Kerse Castle, East Ayrshire

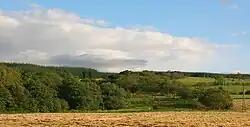
The old woodland policies of Kerse Castle

A legend linked to the castle and loch is that of 'The flitting of the Sow' which relates to the ongoing feuds between the Kennedys of Carrick and the Craufurds of Kyle. Three days before Lammastide, namely 29 July, Gilbert Kennedy came to Kerse Castle and informed the old Laird of Kerse that his clan would be tethering a sow on their land on Lammas Day. This insult and challenge resulted in the clans gathering all their supporters and on Lammas Day, 1 August, the lairds eldest son, Elspin, lead the clan into battle against the Kennedys on the Craufurds lands at the holms of Skeldon near Boreland Farm. In the ensuing fighting, John the lairds other son, was killed however the Craufurds eventually drove the Kennedys back into Carrick, a number drowning in the River Doon as they tried to escape. A pool on the Doon in this area is still called 'Kennedy's Dub'.